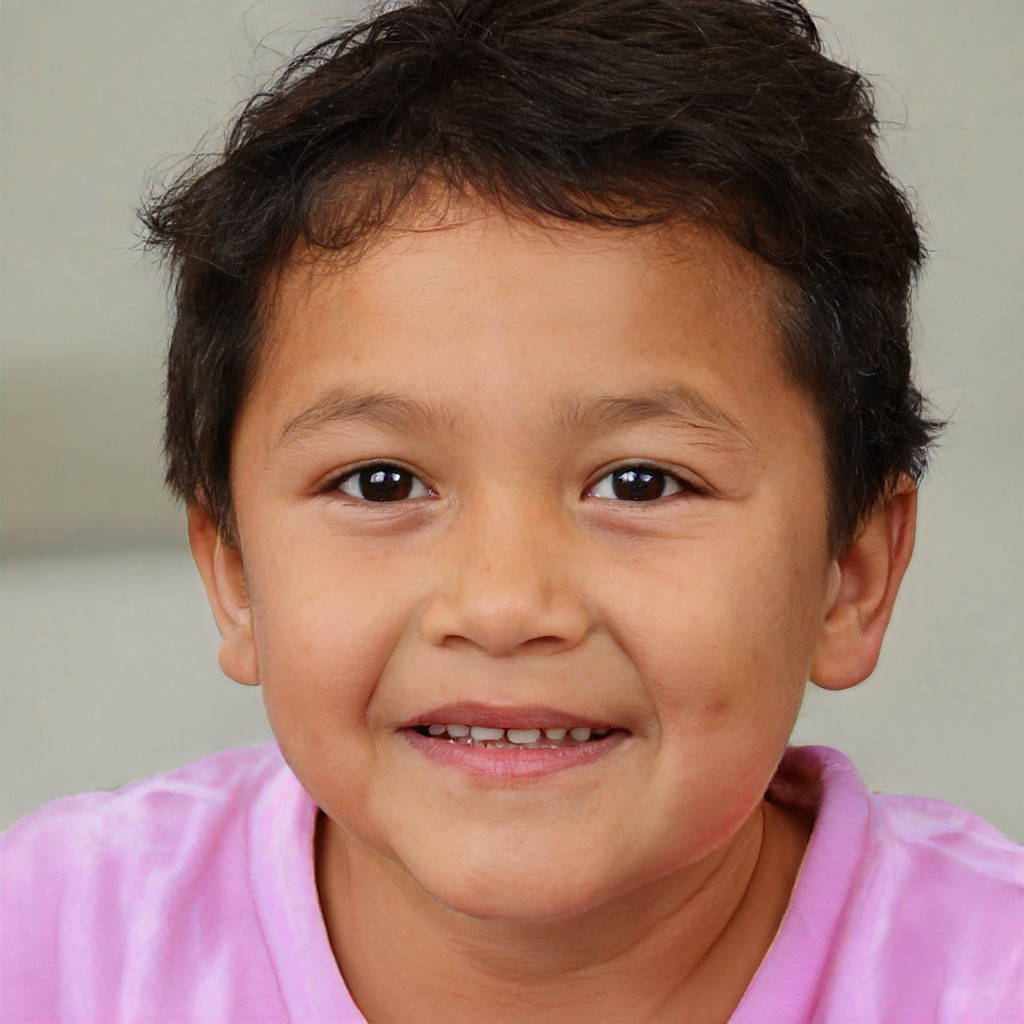
Label: No Watermark